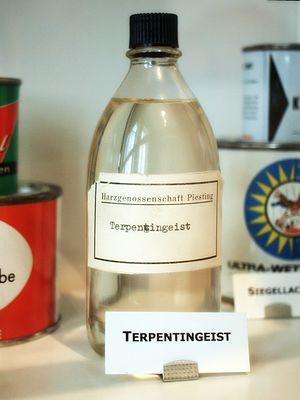
La résine de pin est l'oléorésine des conifères du genre Pinus.